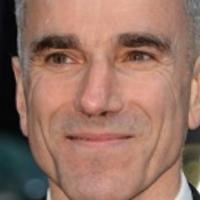
Age group: age 56-65